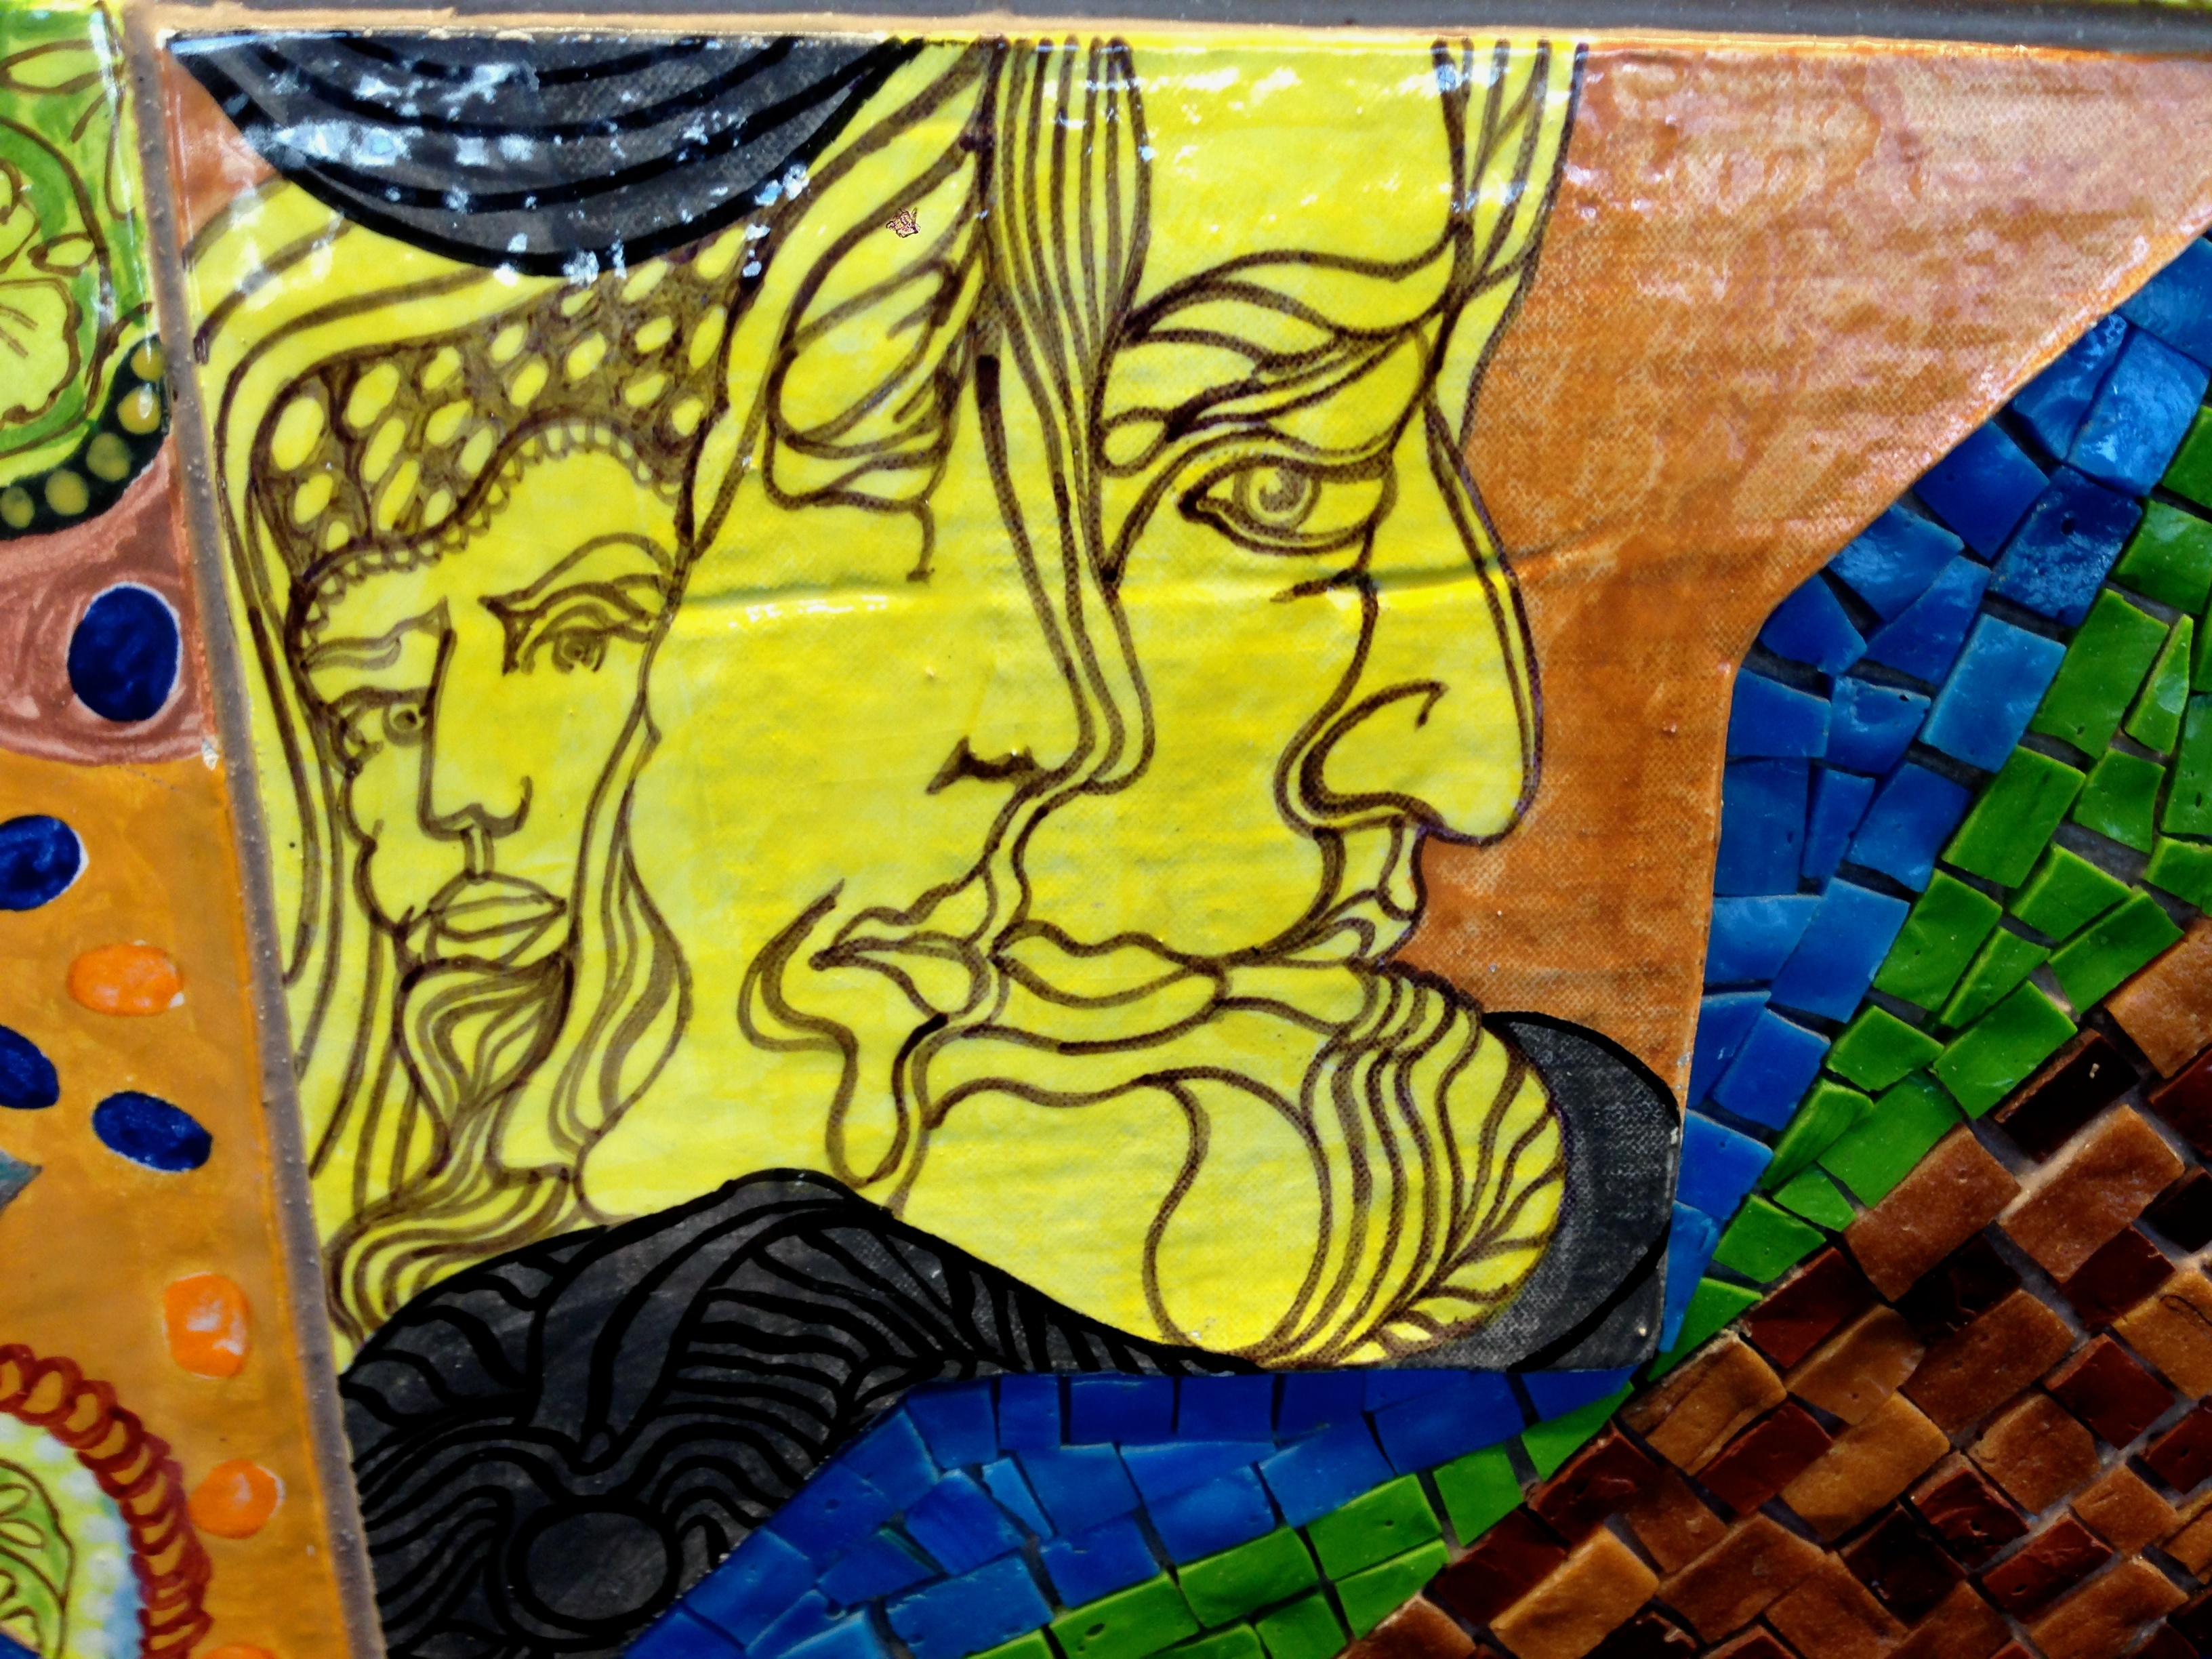
window, glass, material, art, mural, asia13, modern art